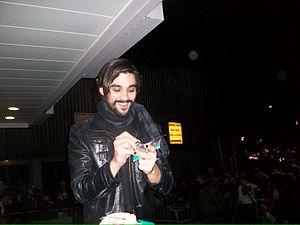
Florent Mothe après une représentation du spectacle Mozart l'Opéra Rock le 5 décembre 2009
Florent Mothe, né le 13 mai 1981 à Argenteuil, est un musicien et auteur-compositeur-interprète français.